Abbey of St Paul, Verdun

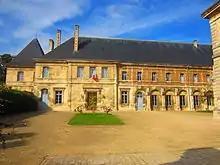
The abbey buildings

The Abbey of St Paul, Verdun, is a former Premonstratensian monastery in Verdun, department of Meuse, Grand Est region, France. The surviving buildings are used for civic purposes.